Question: Please indicate a possible affordance area of the apple that can be used for eating
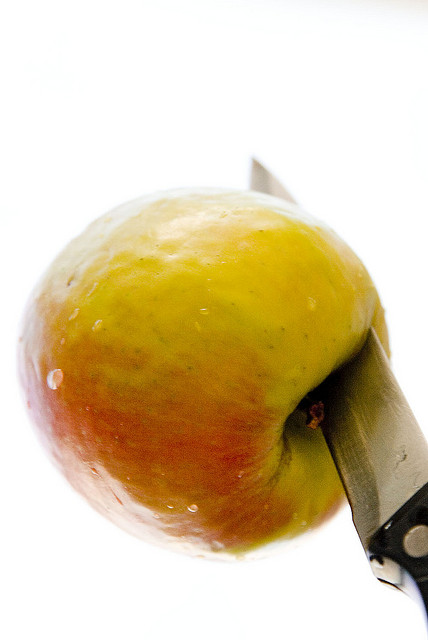
Answer: [14.5, 193.5, 395.5, 552.5]